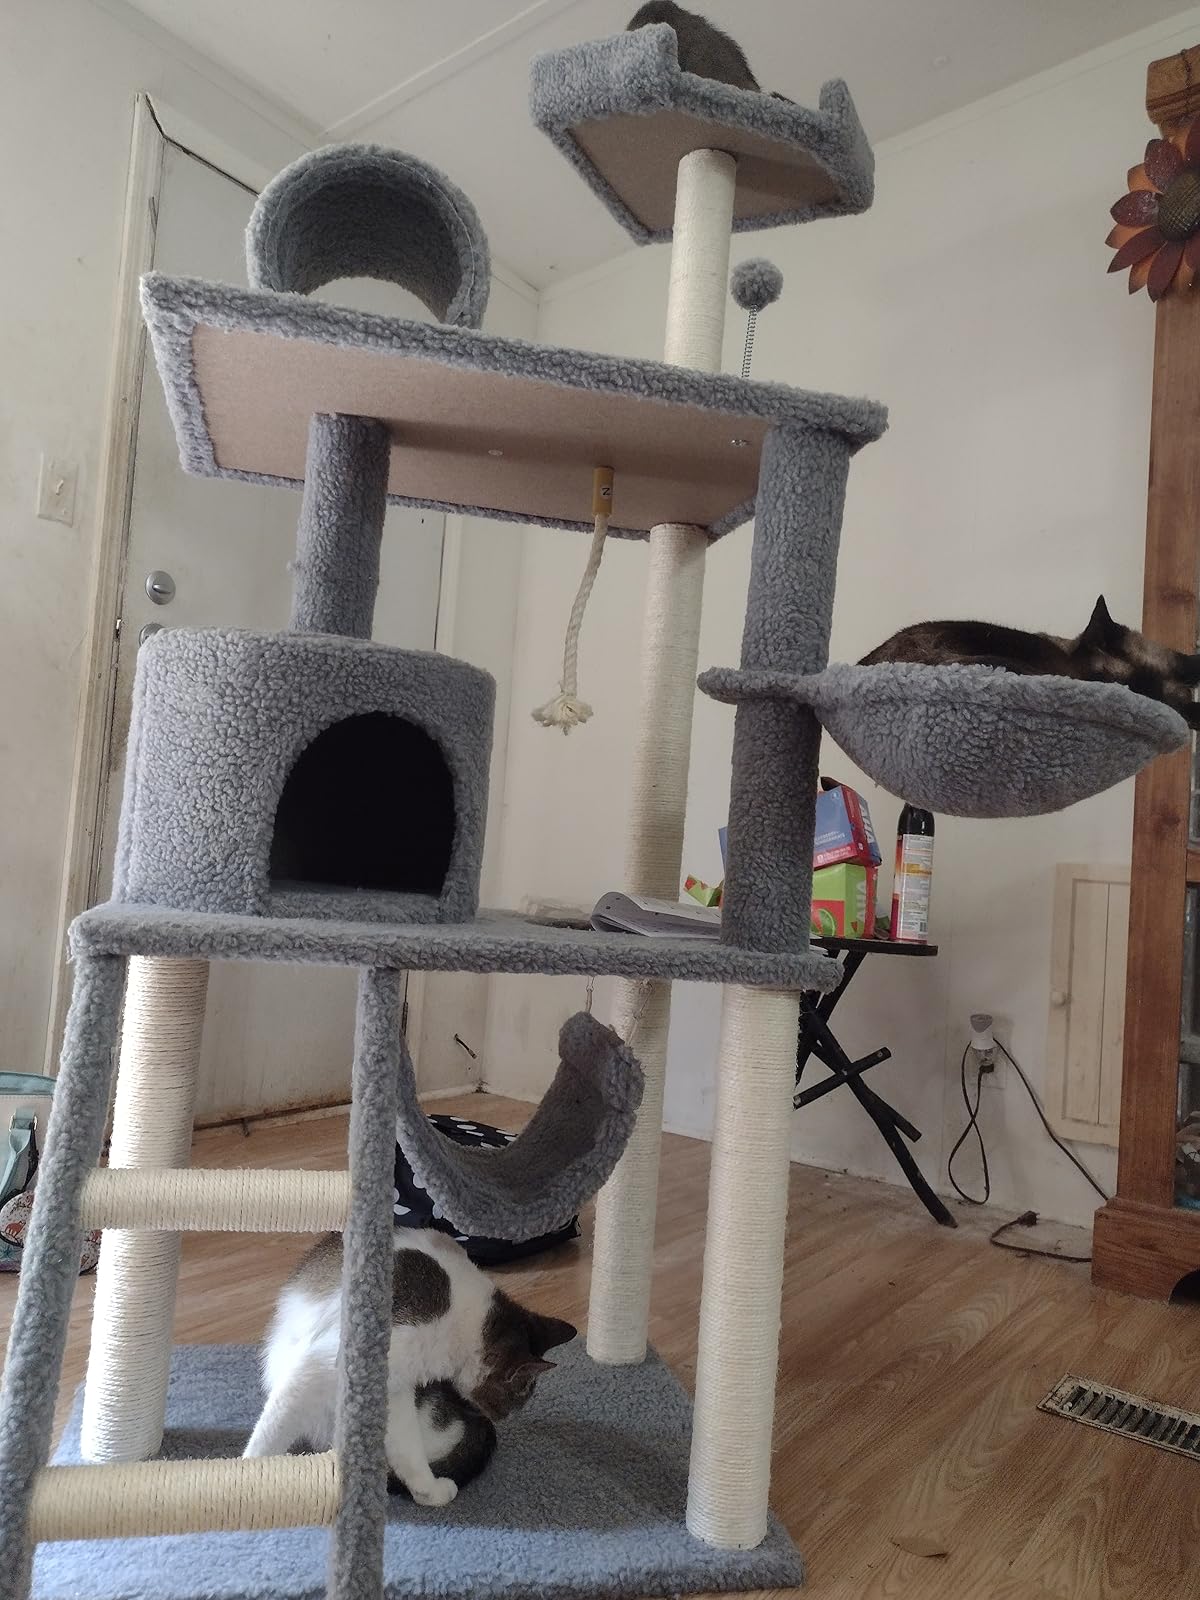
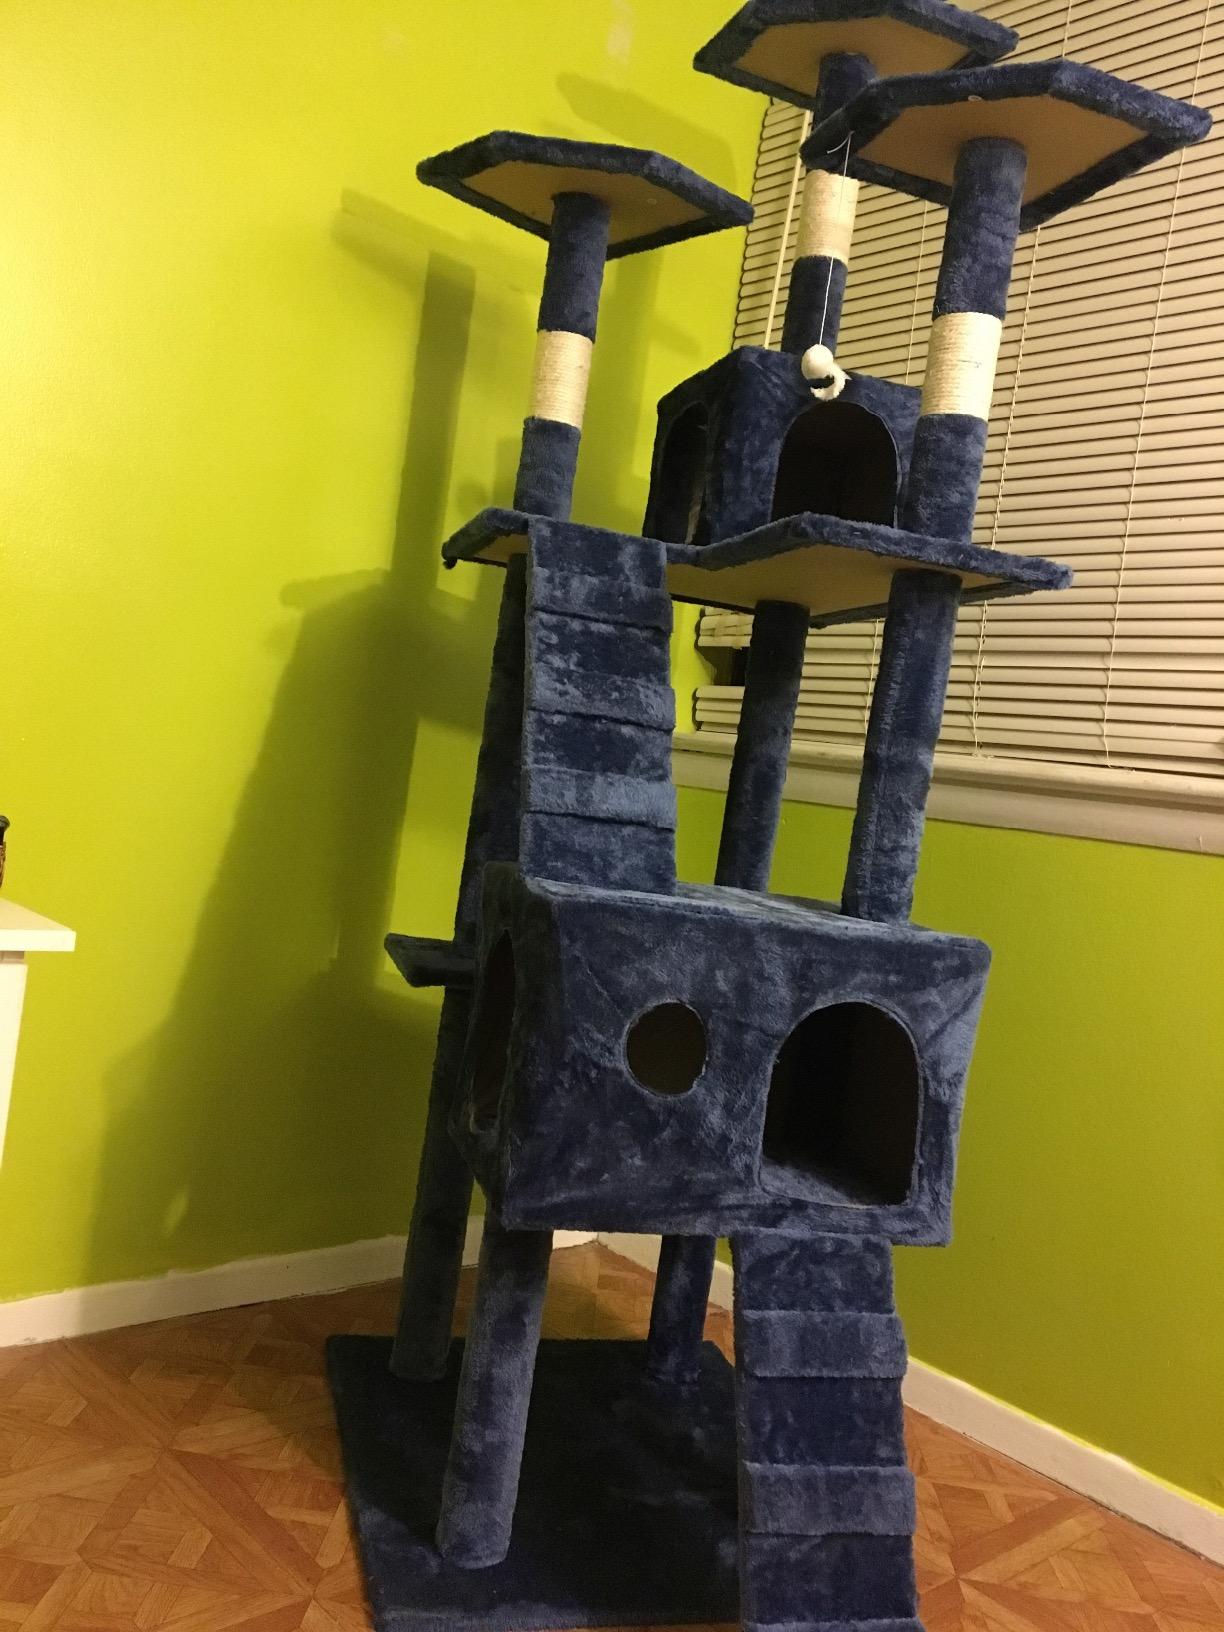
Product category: items_cat tree
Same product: no